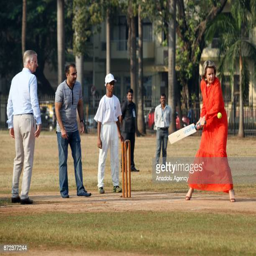
person gestures as she leaves after playing cricket with children at a ground